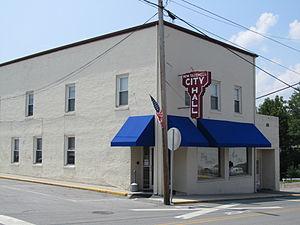
New Tazewell est une municipalité américaine située dans le comté de Claiborne au Tennessee.